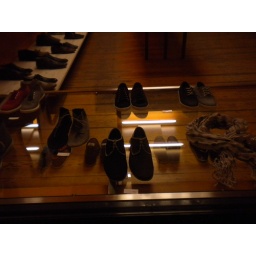
Window glass shelf at knee level with shoes displayed underneath